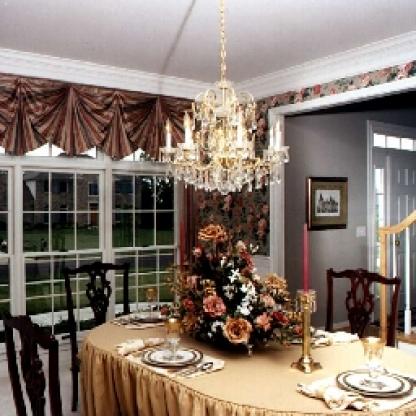
Scene: Indoor